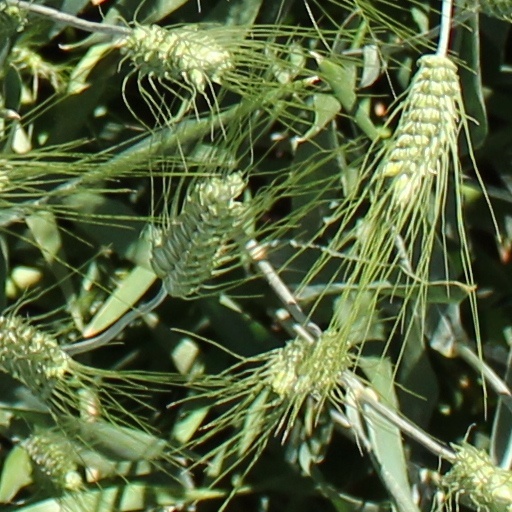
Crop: wheat